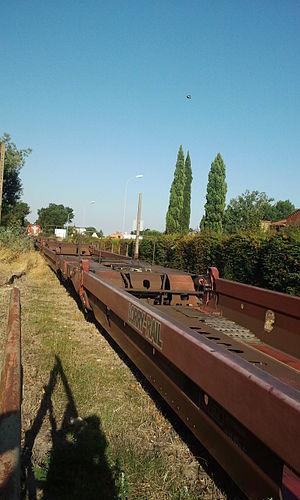
Passage de train de fret à Saint-Jean-Pla-de-Corts (2013)
Saint-Jean-Pla-de-Corts est une commune française, située dans le département des Pyrénées-Orientales en région Occitanie. Ses habitants sont appelés les Saint-Jeannais.
La gare de Saint-Jean-Pla-de-Corts ou gare de Saint-Jean-Pla-de-Cors est une gare ferroviaire française, de la ligne d'Elne à Arles-sur-Tech, située sur le territoire de la commune de Saint-Jean-Pla-de-Corts, dans le département des Pyrénées-Orientales, en région administrative Occitanie.